Ove Skade

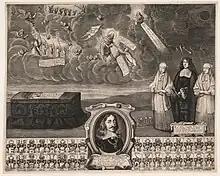
Ove Skade.

On 19 November 1637, Skade was married to Augusta Margrethe von Marschalck (1609—54). She was a daughter of chancellor Levin v. Marschalck and wife Judith, née Marschalck.